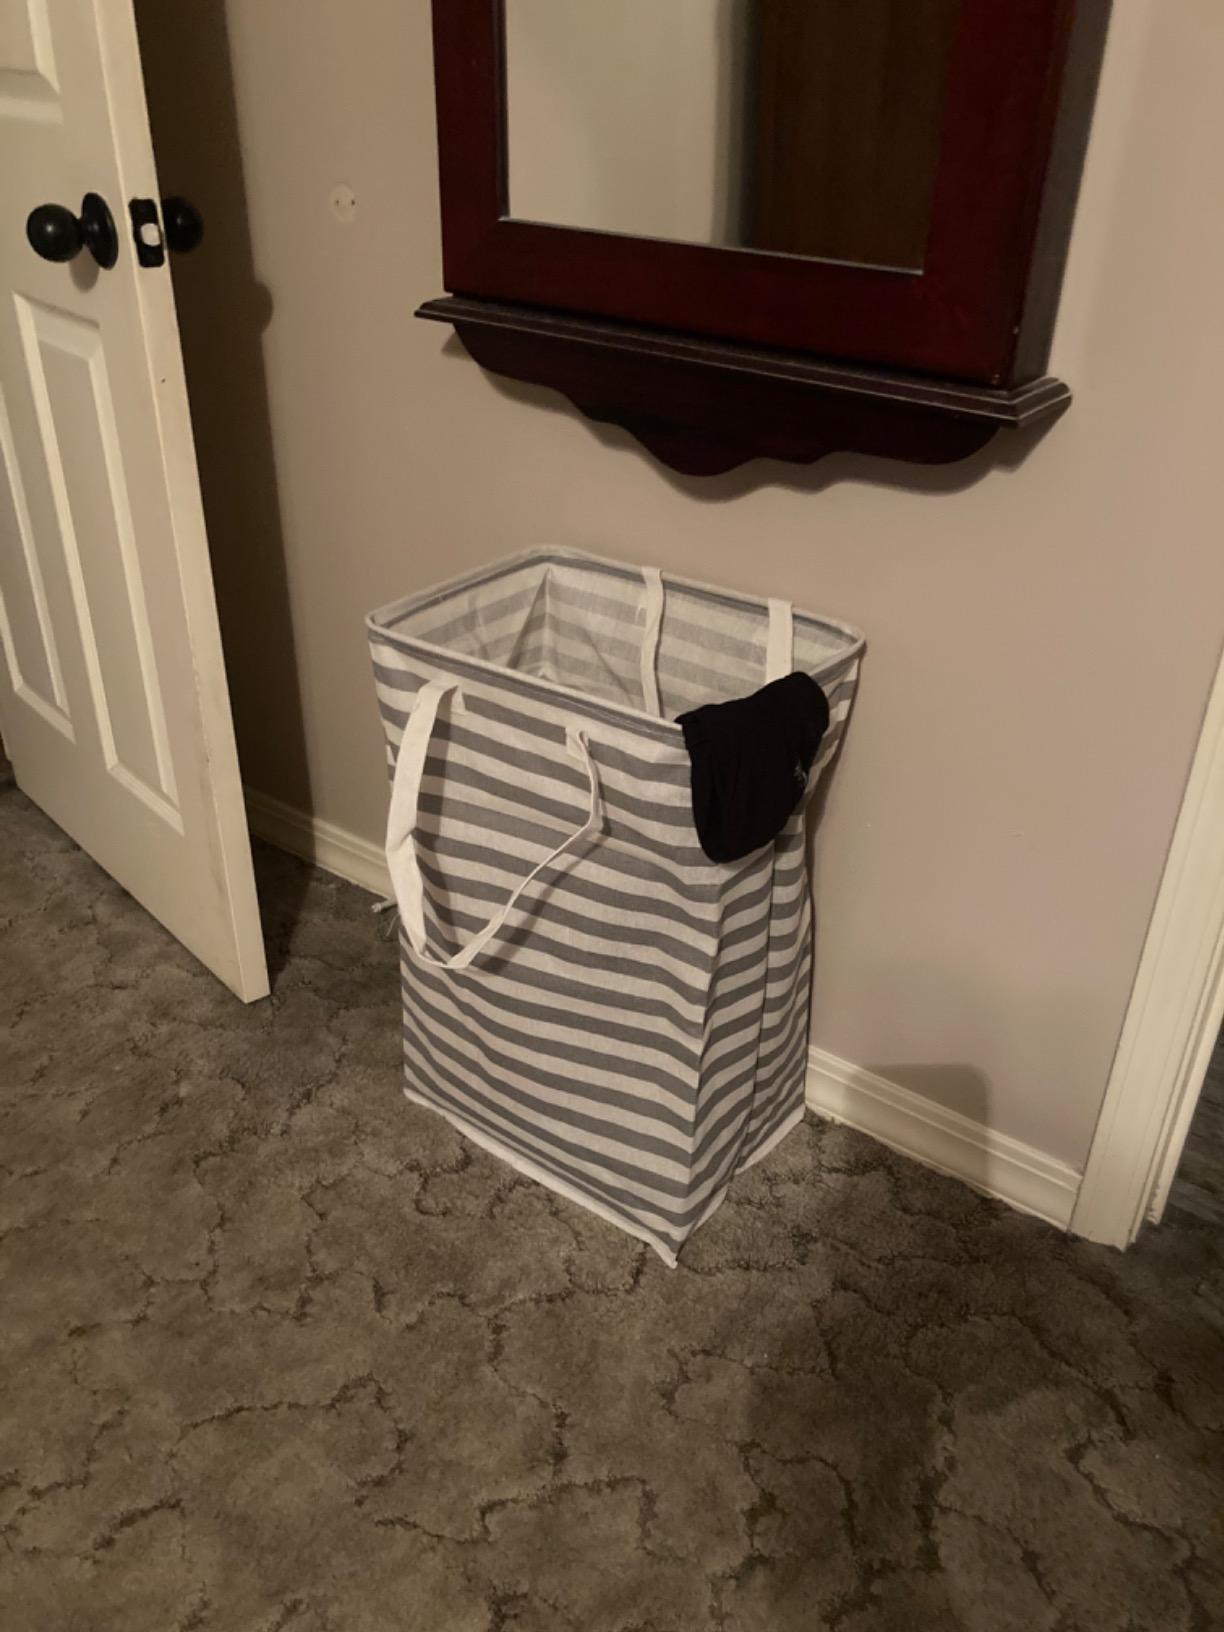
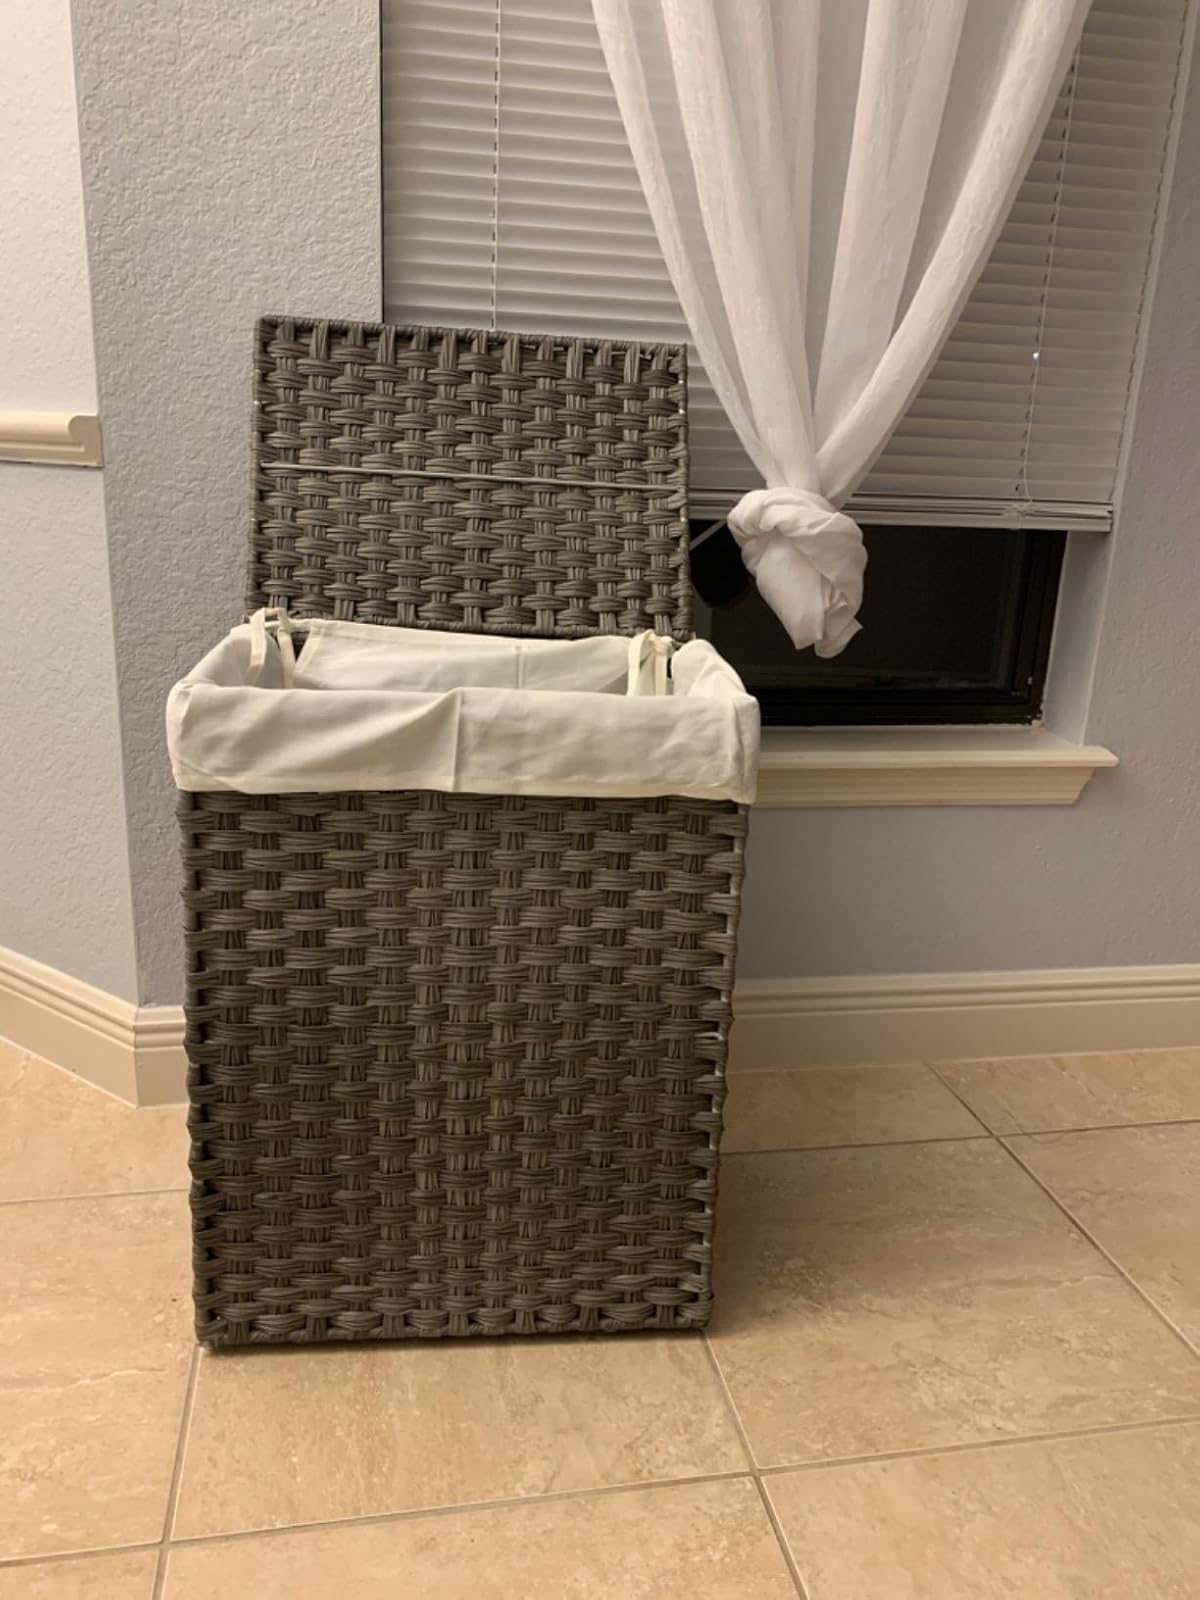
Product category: items_hamper
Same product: no